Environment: real
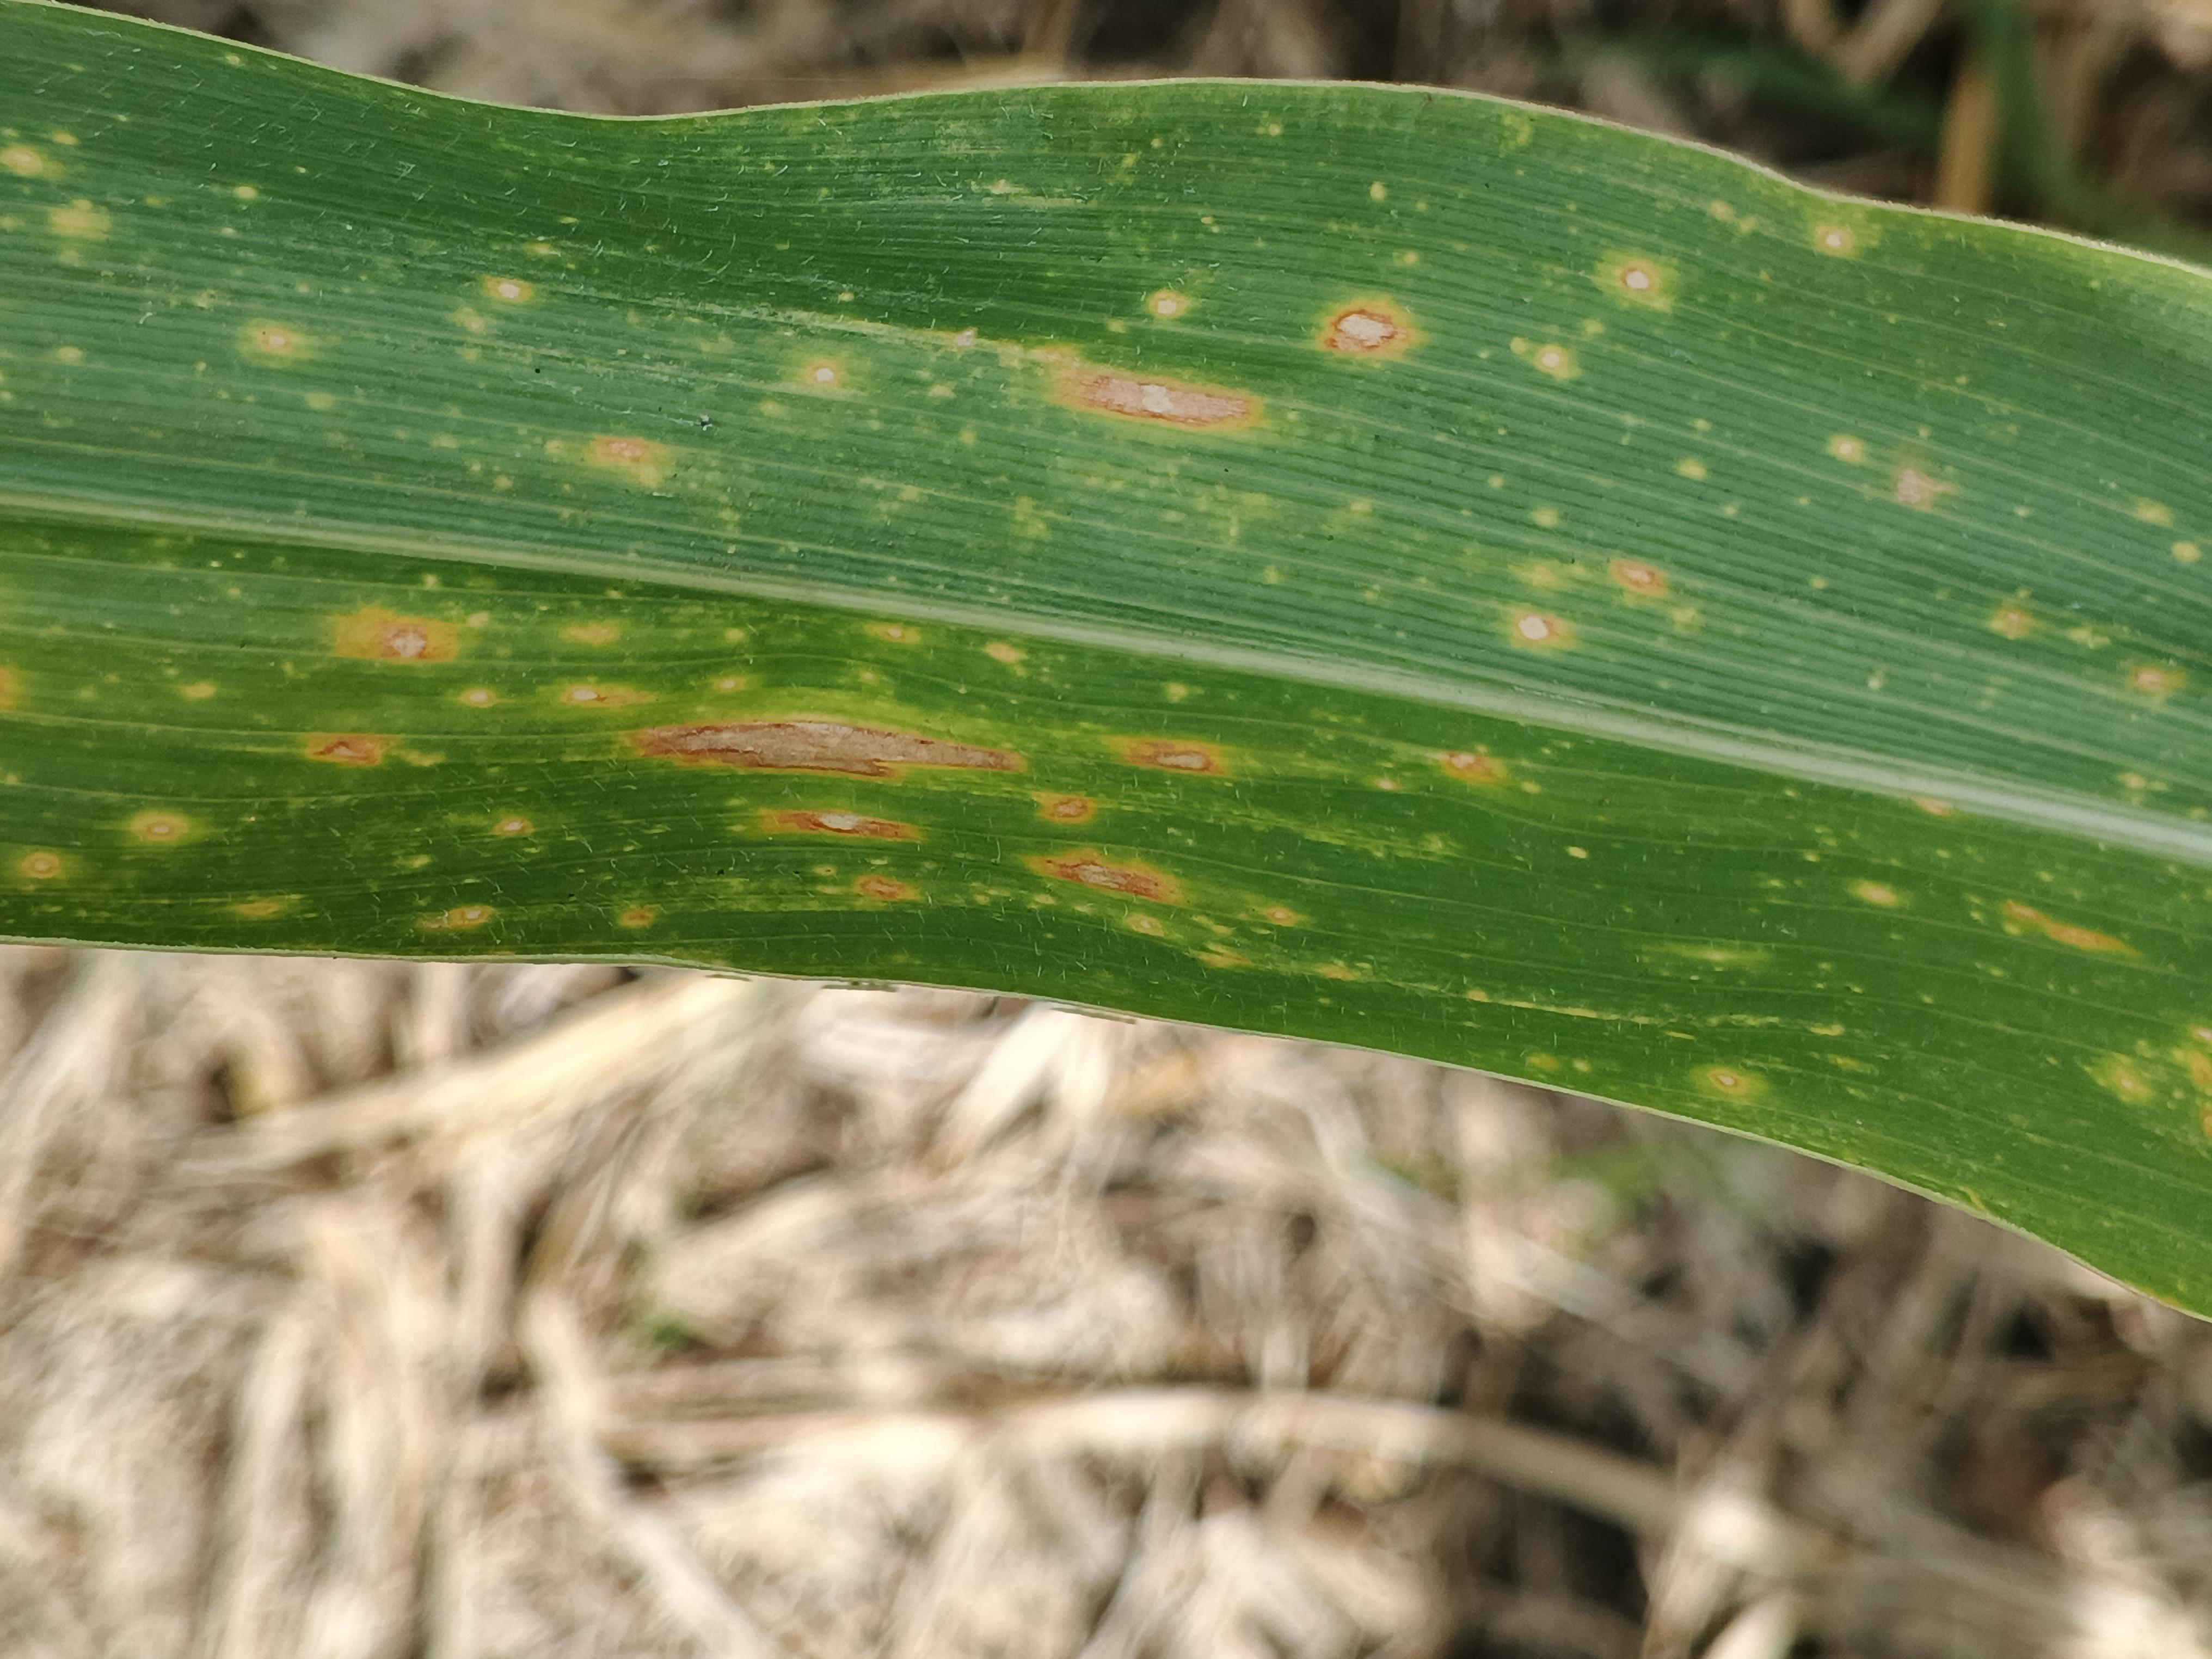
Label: gray_leaf_spot